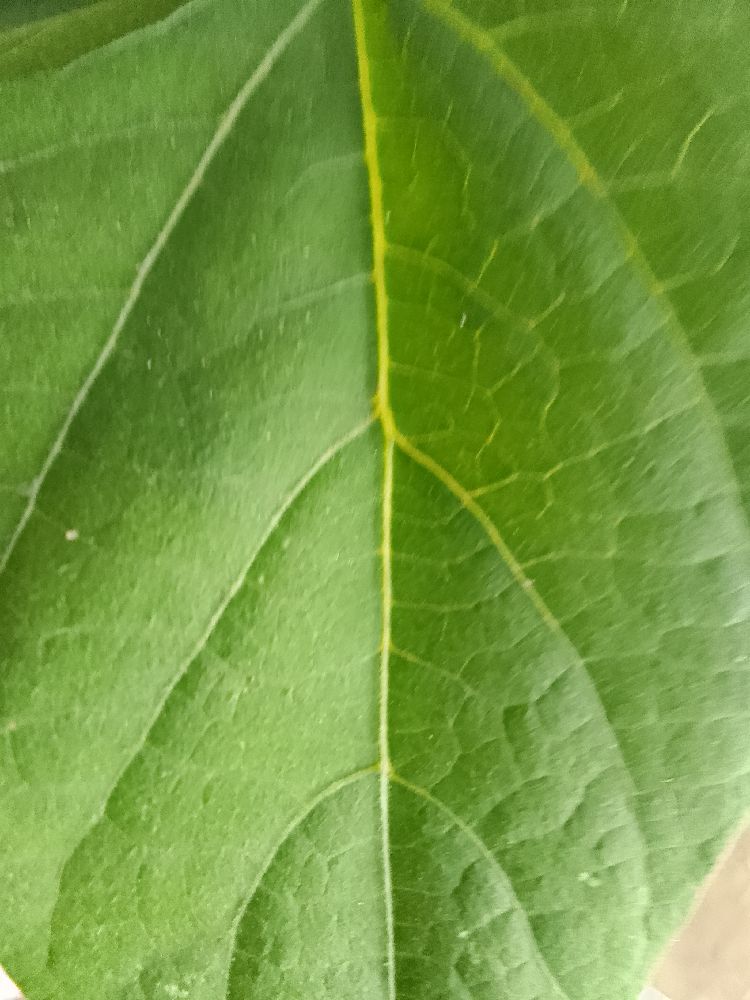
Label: healthy